Yanıkhan

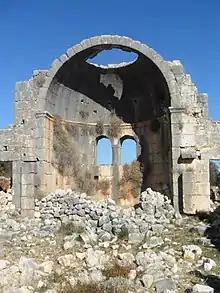
Basilica in Yanıkhan

Yanıkhan is an archaeological site in Mersin Province, Turkey. It is about northwest of Limonlu town. It is to the east of Limonlu-Esenpınar road and west of Limonlu River at about . Its distance to Erdemli is and to Mersin is .